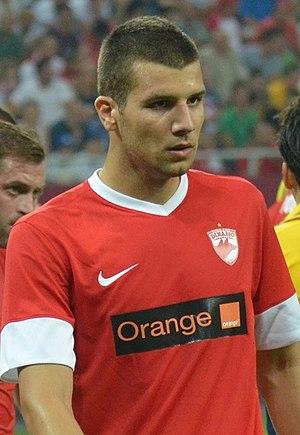
George Ţucudean, né le 30 avril 1991 à Arad, Roumanie, est un footballeur international roumain qui joue pour le CFR Cluj au poste d'attaquant.